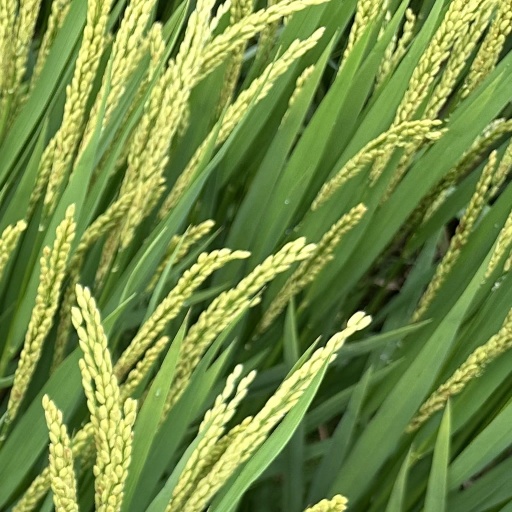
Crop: rice